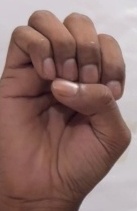
ASL sign: E